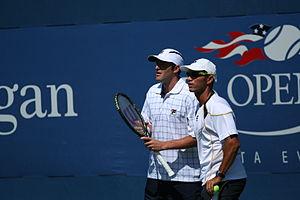
Jeff Coetzee, né le 25 avril 1977 à Okiep, est un joueur de tennis sud-africain, professionnel de 1996 à 2011. Il réside à Strand.